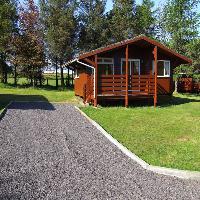
Weather: sun or clear